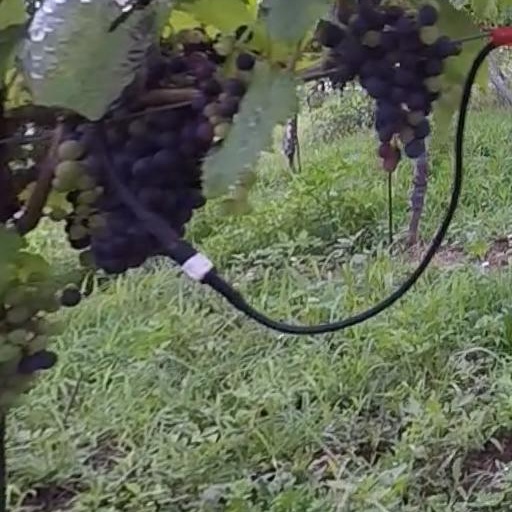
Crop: grape